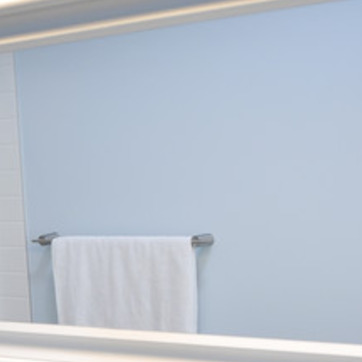
Material: mirror